Villmar

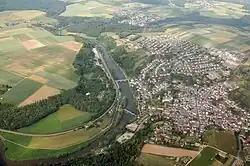
Aerial photograph 2007

Villmar is a market village and municipality in the Limburg-Weilburg district in Hesse, Germany. The community is the centre for quarrying and processing the so-called Lahn Marble.